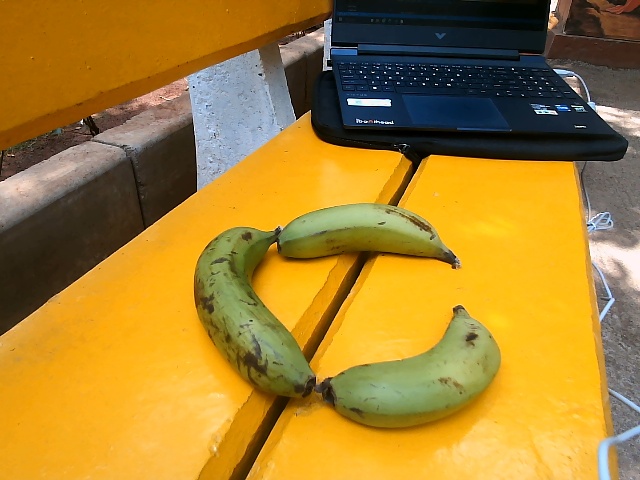
Label: Raw_Banana